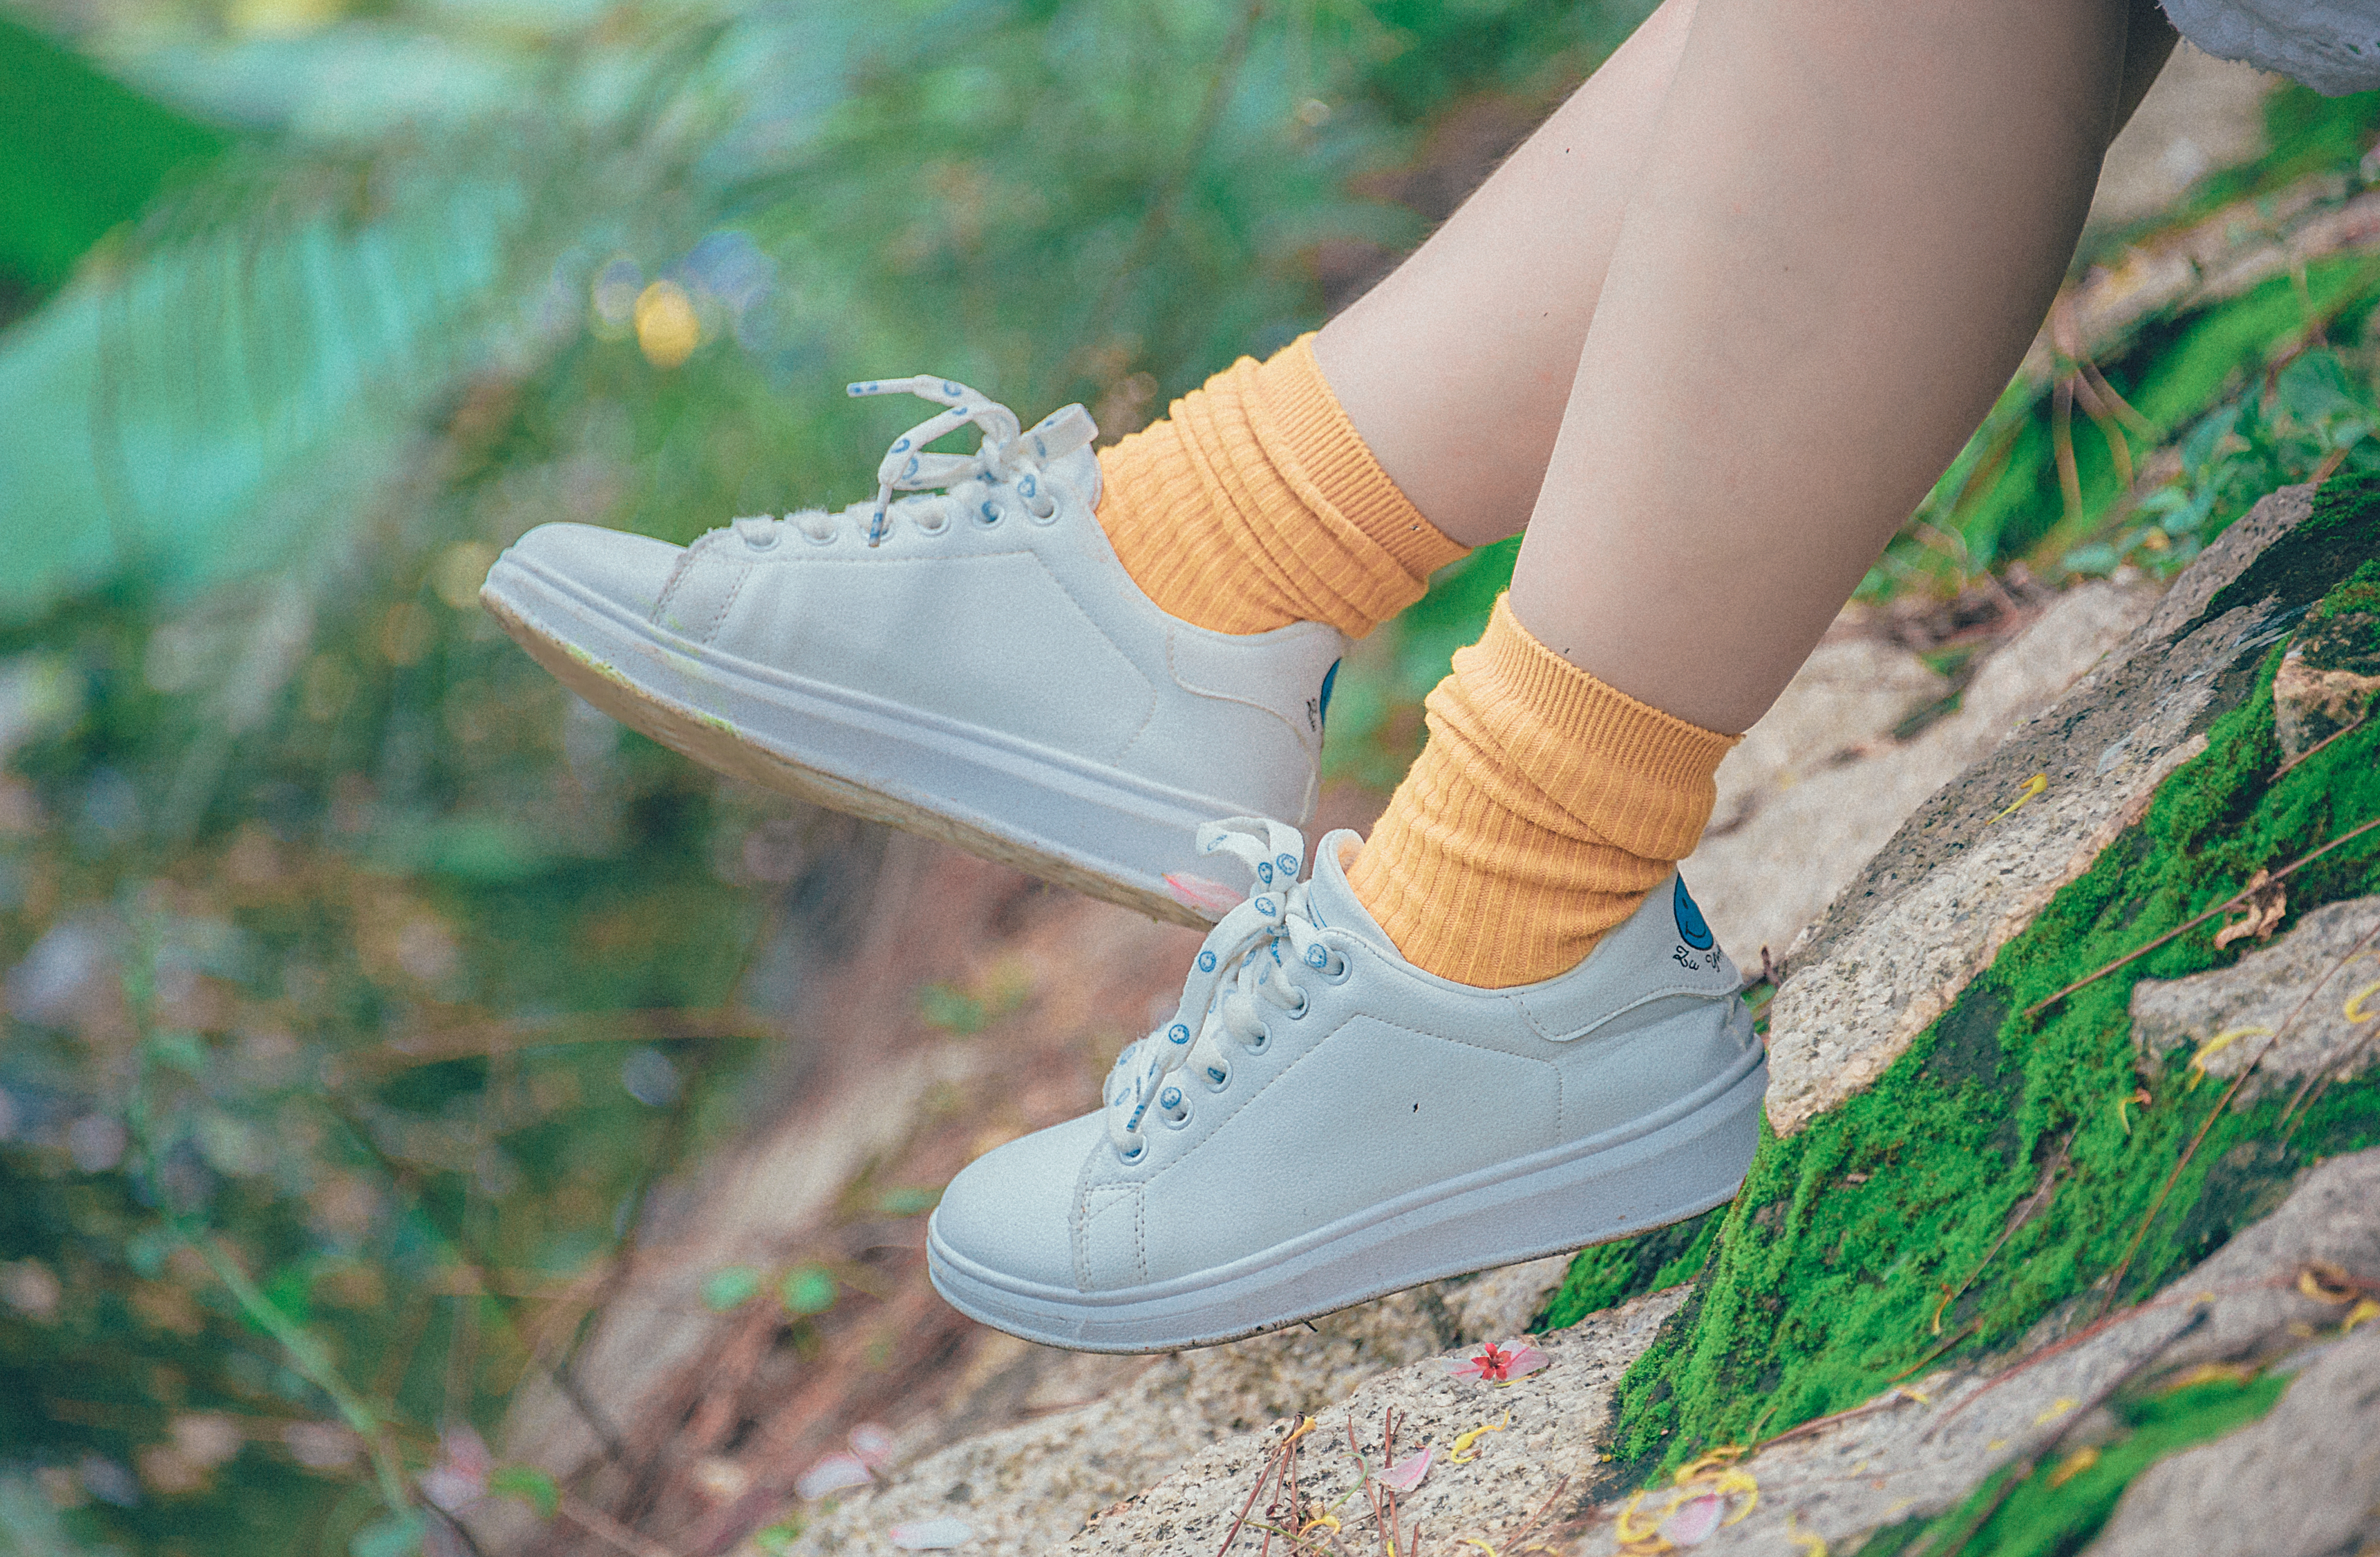
beautiful, girl, footwear, shoe, leg, sneakers, grass, outdoor shoe, foot, summer, human leg